White Teeth, Black Thoughts

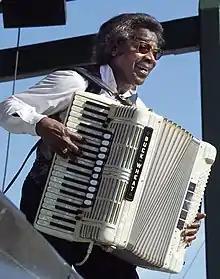
Buckwheat Zydeco was one of several guest musicians appearing on "White Teeth, Black Thoughts".

Initial production on the album began in March 2011 at Gung Ho Studios in the Daddies' hometown of Eugene, Oregon, where all of the band's previous studio albums have been recorded. Documented through Perry's personal Twitter account, this stage of production lasted throughout most of 2011, with recording lasting into summer, tracking finished by October and mixing taking place over the following months. These recording sessions marked the debuts of guitarist Bill Marsh and tenor saxophonist Willie Matheis, both of whom joined the Daddies in 2010, as well as trombonist Joe Freuen, who would later join the band in 2012 as their first full-time trombone player. This would also be the final Daddies album to feature longtime keyboardist Dustin Lanker, who would leave the band in early 2012.